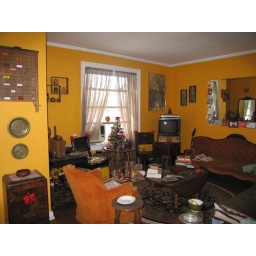
Notice the lifelike tree near the window